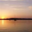
Label: sea